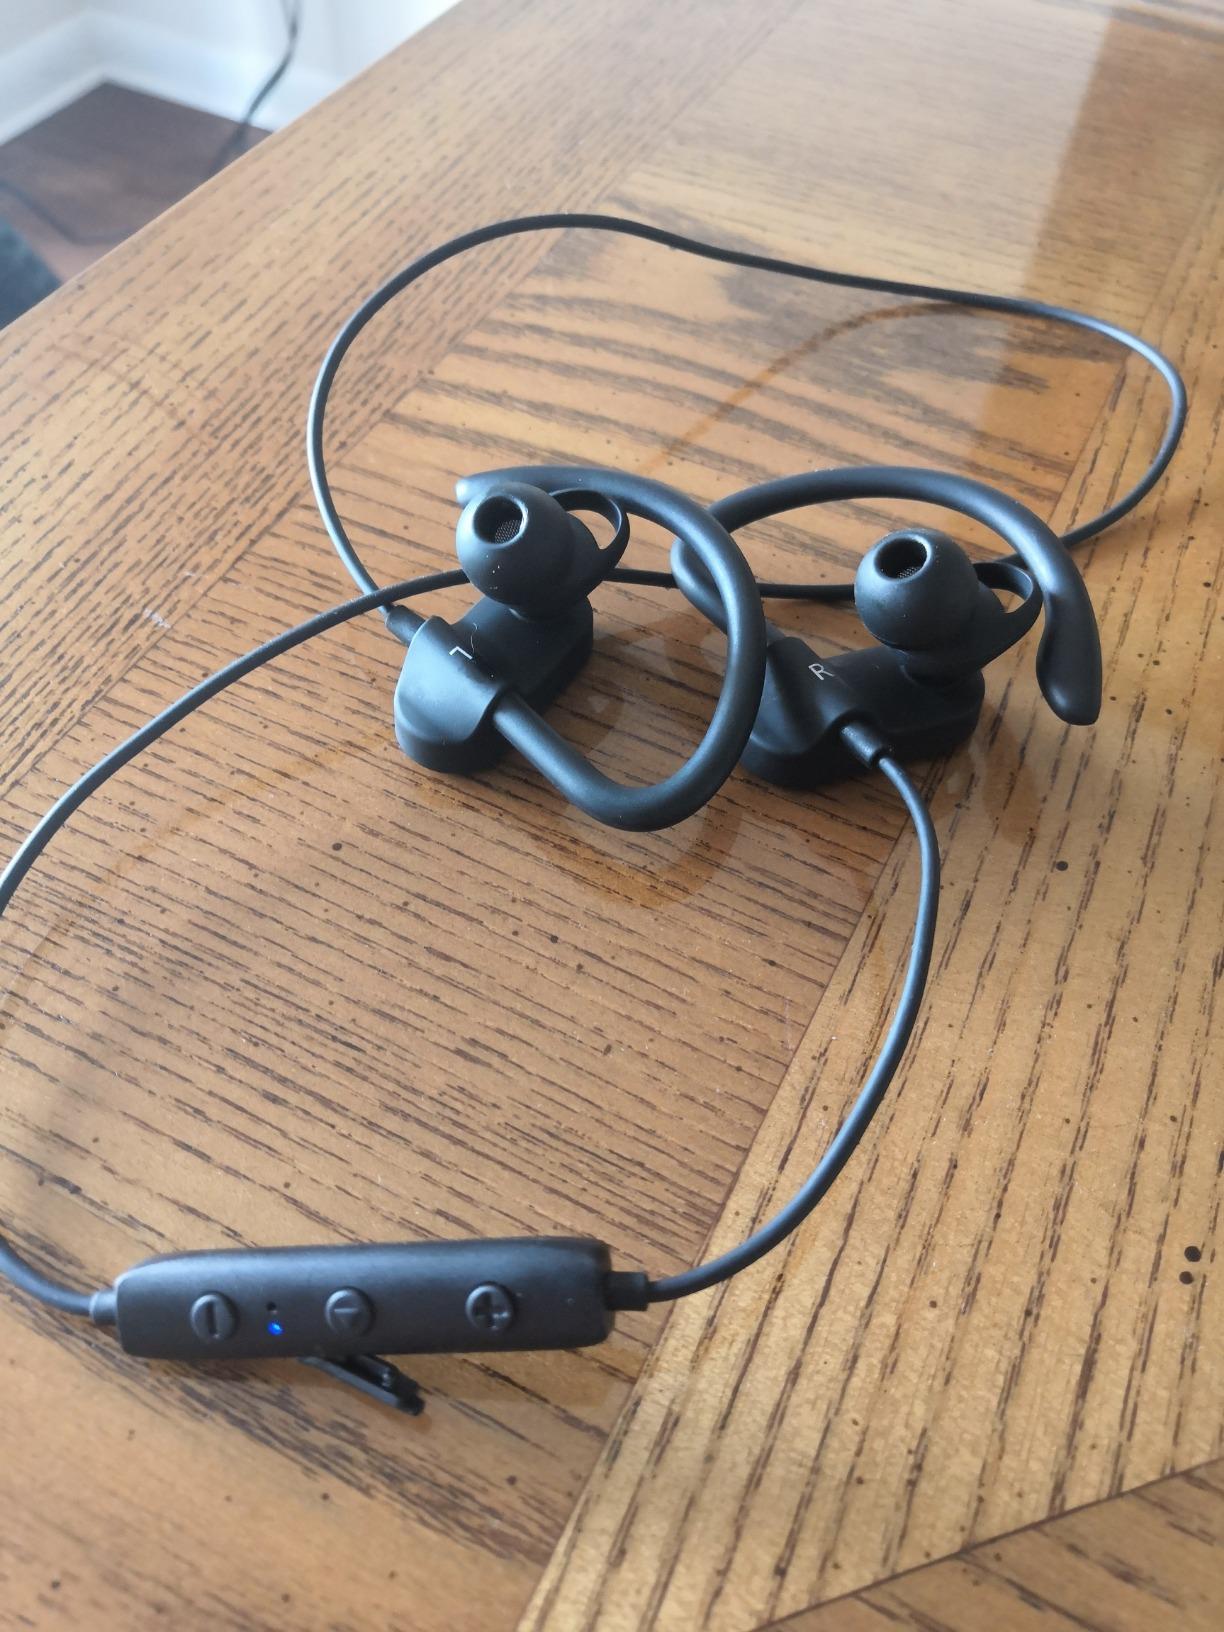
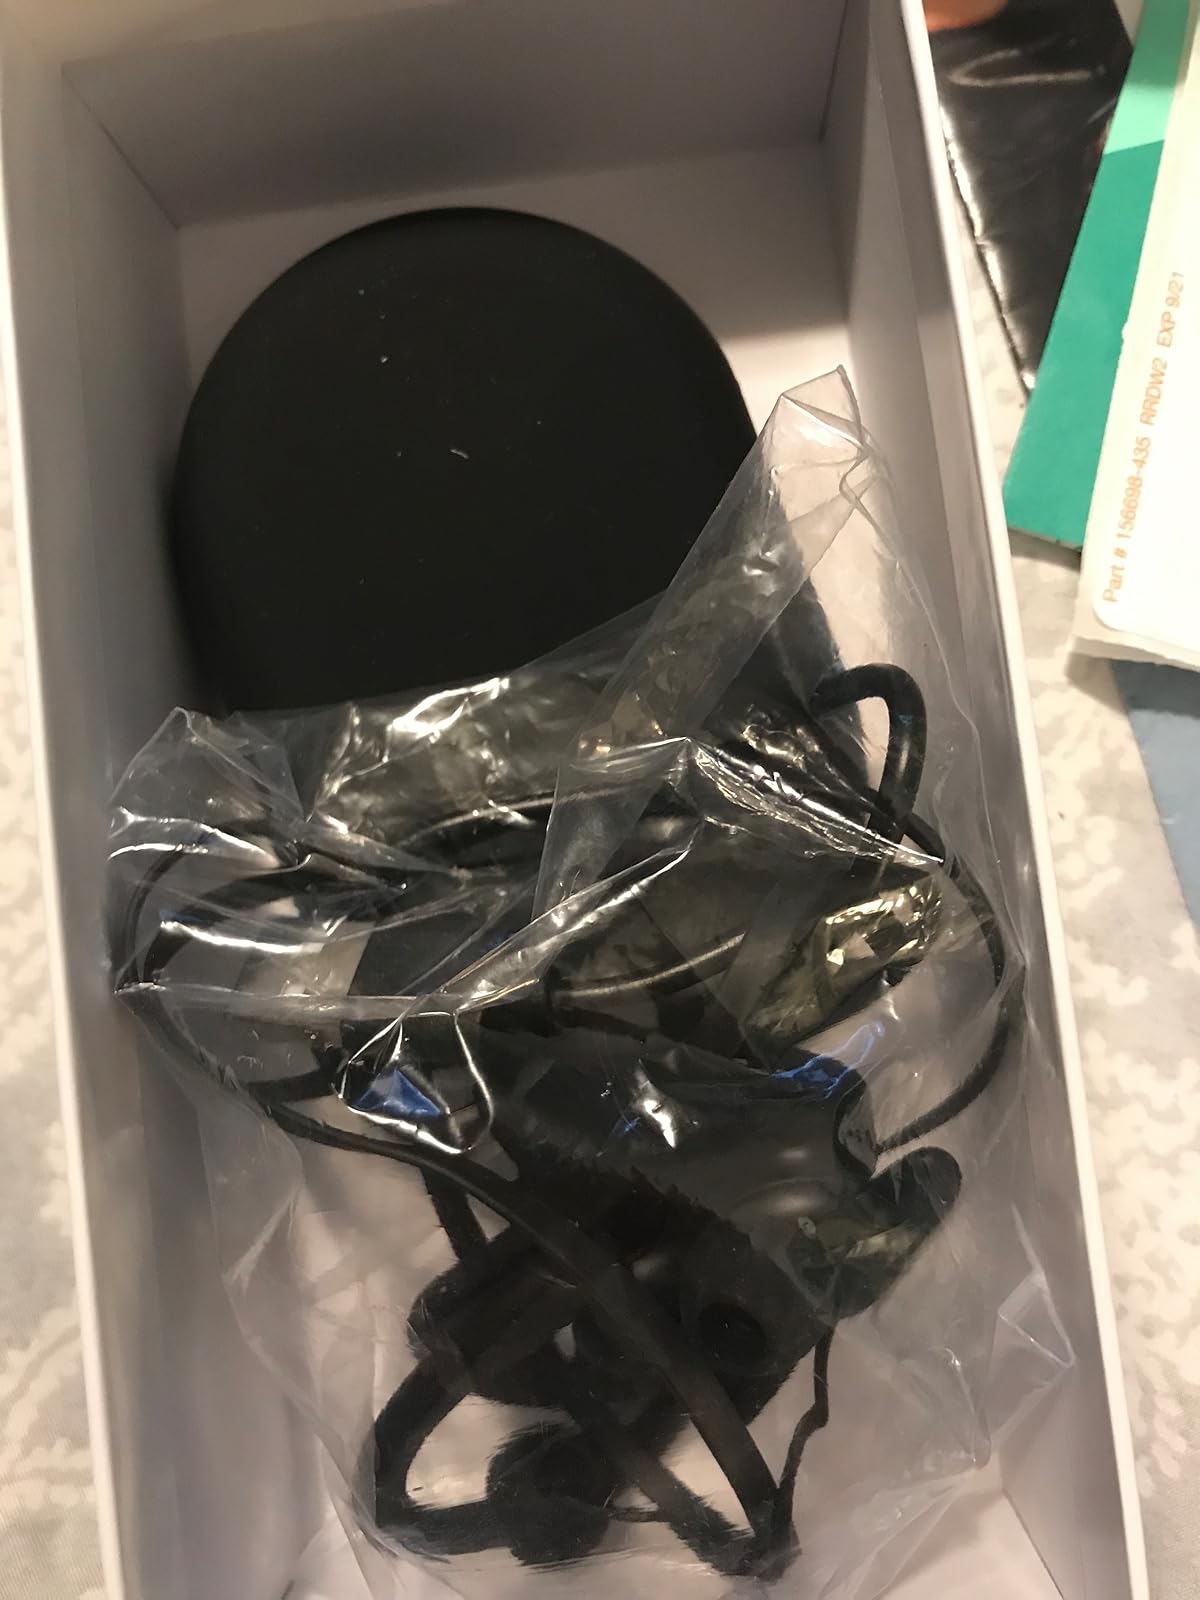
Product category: headphones
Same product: no